Clan Macdonald of Clanranald

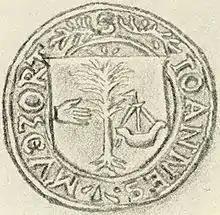
The seal of John Moidartach (from 1572).

John Moidartach, 8th of Clanranald, on the death of his father, possessed Moidart, Arasaig and Castle Tioram. In 1540 he was apprehended by James V and placed in prison. Lord Lovat and the Frasers supported Ranald Gallda and the charters which had previously been held by John were revoked and granted to Ranald Gallda as heir of his father Allan. When John Moidartach was finally released from prison Ranald Gallda was forced to flee from Clanranald lands and took refuge with Lord Lovat. The Macdonalds of Clanranald then took the offensive and supported by the MacDonalds of Keppoch and Camerons raided into Fraser lands. They overran Lovat's lands of Stratherrick and Abertarf and the Grant's lands of Urquhart and Glenmoriston, taking Castle Urquhart. The whole district was plundered and the invaders planned to permanently occupy the newly won territories before they were forced to retreat with the arrival of the Earl of Huntly, Lovat, Grant and Ranald Gallda. As the Clanranald supporters of John Moidartach had fled from the scene, Ranald Gallda again occupied Moidart. John Moidartach's Clanranald supporters overtook Huntly and his followers near Kinlochlochy where the Battle of the Shirts was fought on 15 July 1544. Lovat, the Master of Lovat and Ranald Gallda were slain and almost all of their followers as well. As a result of the victory, John Moidartach's hold of the Clanranald chiefship was maintained.